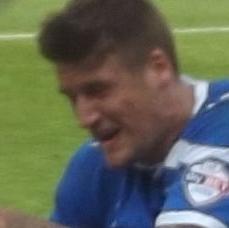
Age: 21